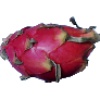
Label: Pitahaya Red 1